American Shoal Light

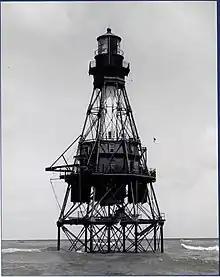
American Shoal Lighthouse, 1955. From the South Florida Photograph Collection at HistoryMiami. http://dpanther.fiu.edu/dpService/dpPurlService/purl/FI22020125/00001

As early as 1851 plans were made for the erection of a series of great offshore lighthouses to mark the dangerous Florida Reef. These towers, all of skeleton iron construction, to resist hurricanes, were eventually built one at a time over a period of years, that on American Shoal completed in 1880, being the most recently constructed.